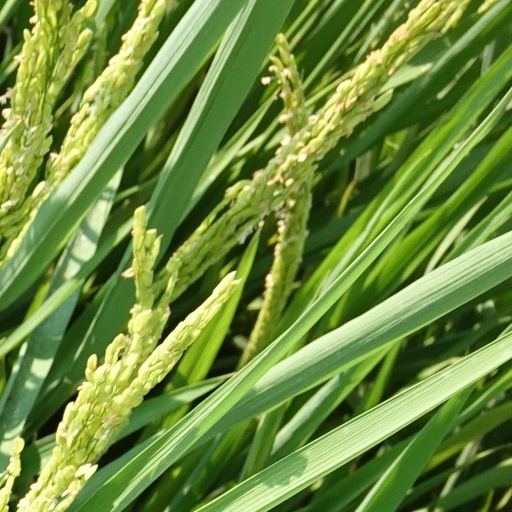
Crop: rice